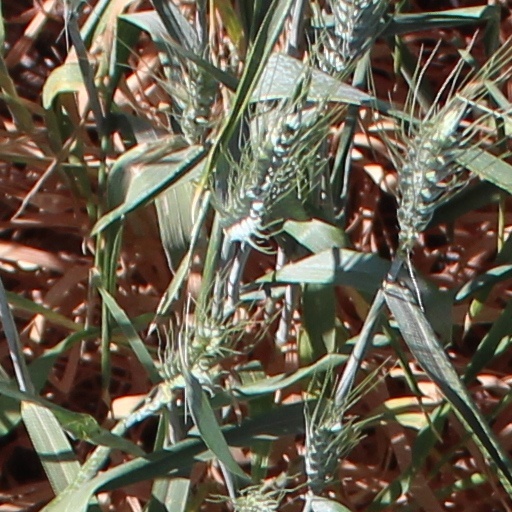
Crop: wheat